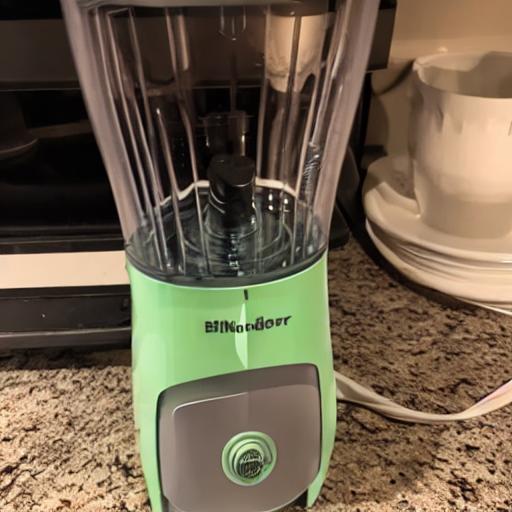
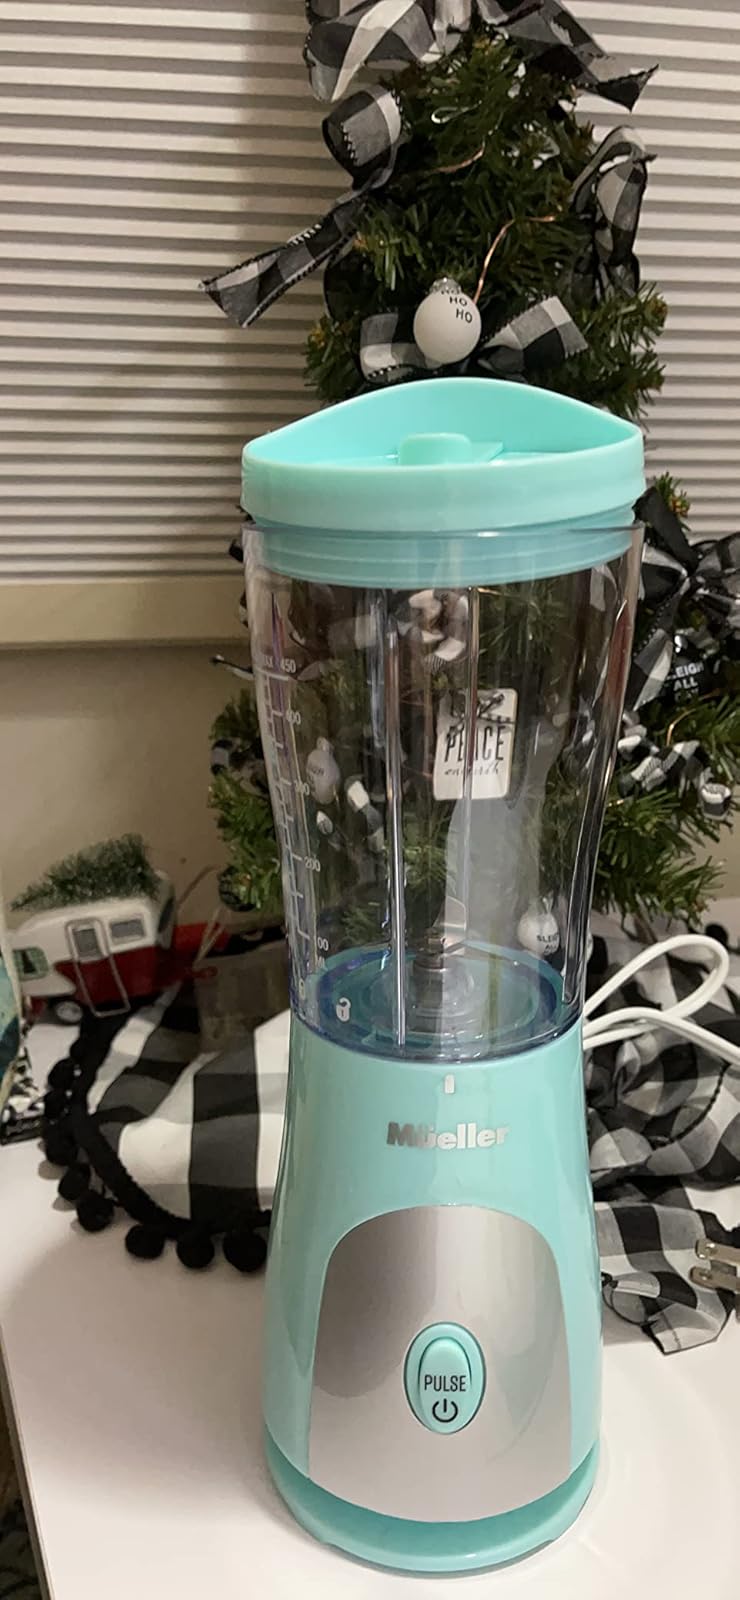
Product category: items_blender
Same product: no